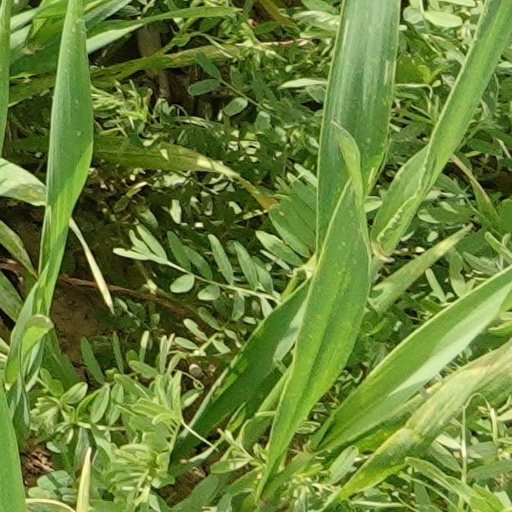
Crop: wheat